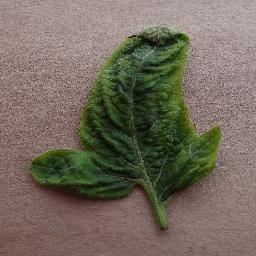
Label: Tomato___Tomato_Yellow_Leaf_Curl_Virus